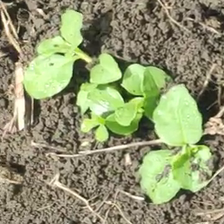
Weed species: Kena_(Commplina_benghalensio)